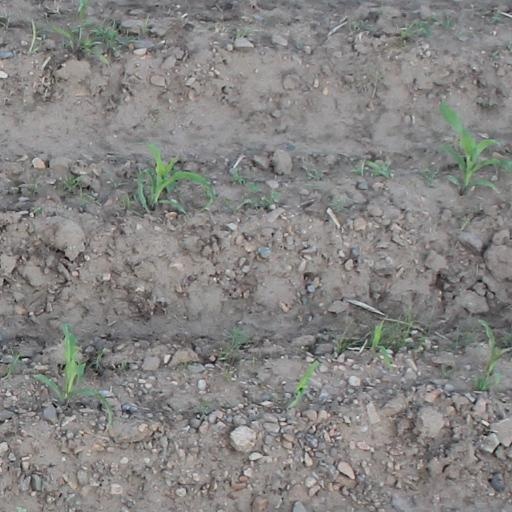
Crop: maize; corn